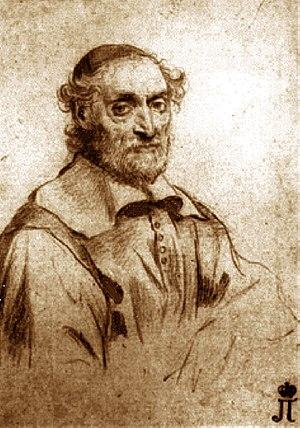
Nicolas-Claude Fabri de Peiresc né à Belgentier
Belgentier est une commune française située dans le département du Var en région Provence-Alpes-Côte d'Azur.